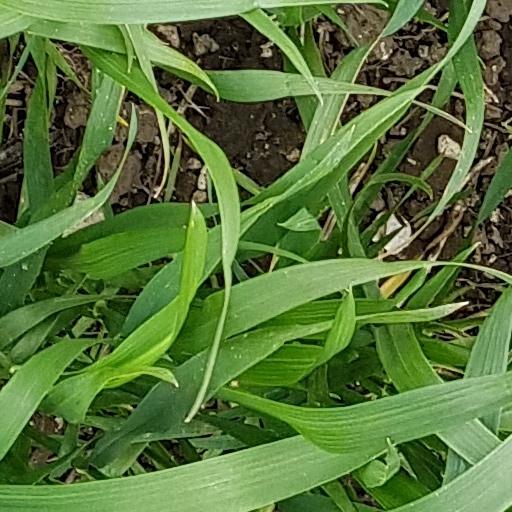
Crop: wheat